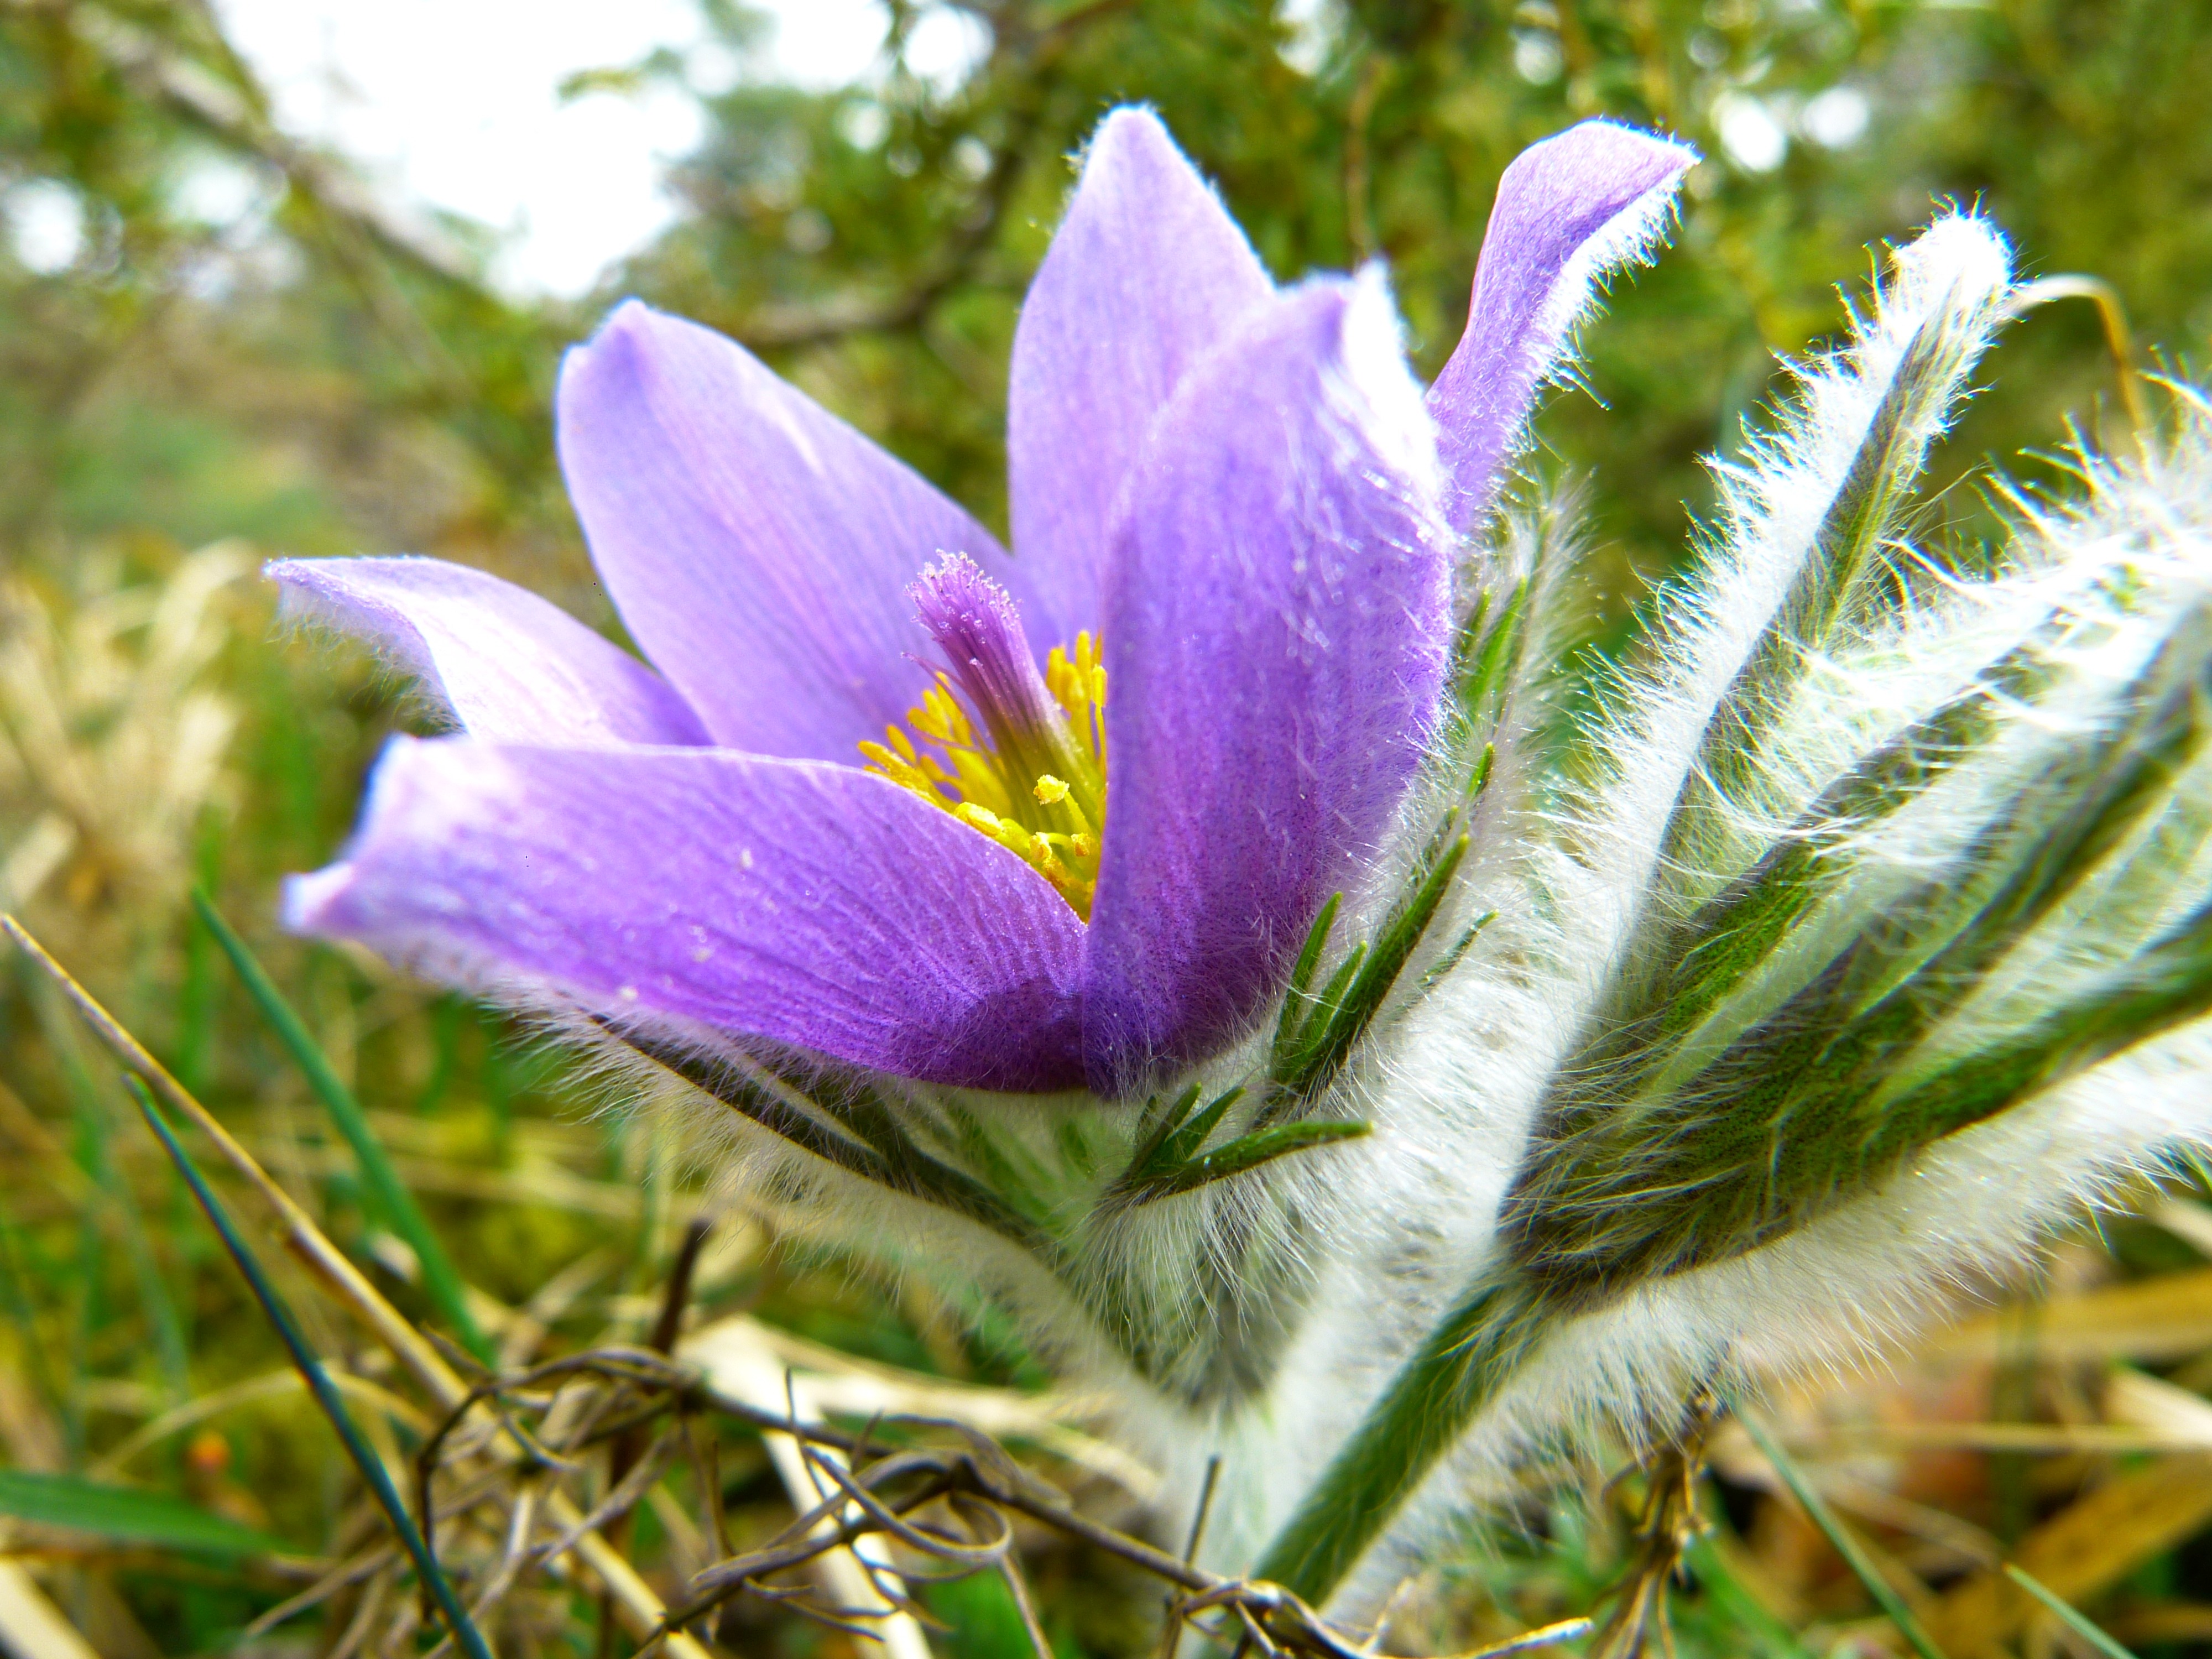
plant, meadow, flower, purple, spring, botany, blue, flora, wildflower, close up, crocus, macro photography, pasque flower, common pasque flower, dry plant, pulsatilla vulgaris, flowering plant, hahnenfu gew chs, land plant